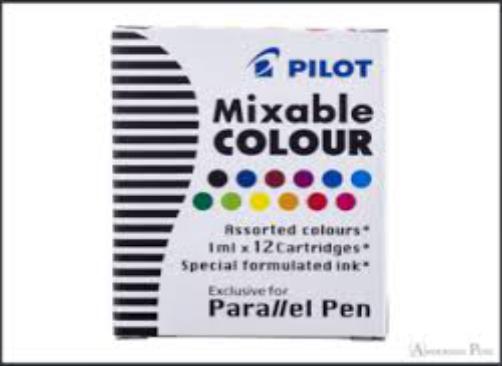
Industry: Necessities